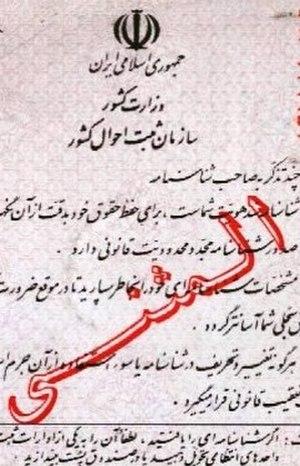
Tampon qui signifie que ce shenasnameh n'est pas l'original.
Le shenasnameh en Iran est l'équivalent, en France, de l'acte de naissance et du livret de famille. Il fût pendant longtemps leur unique pièce d'identité. Les iraniens possèdent depuis 2015, en plus du shenasnameh, une carte d'identité.